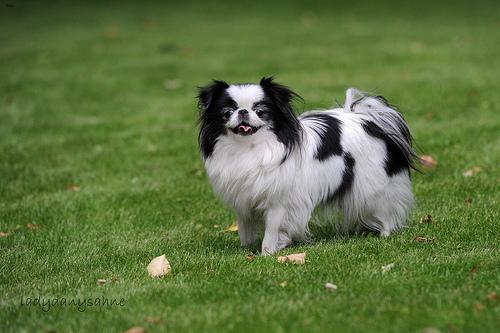
japanese chin